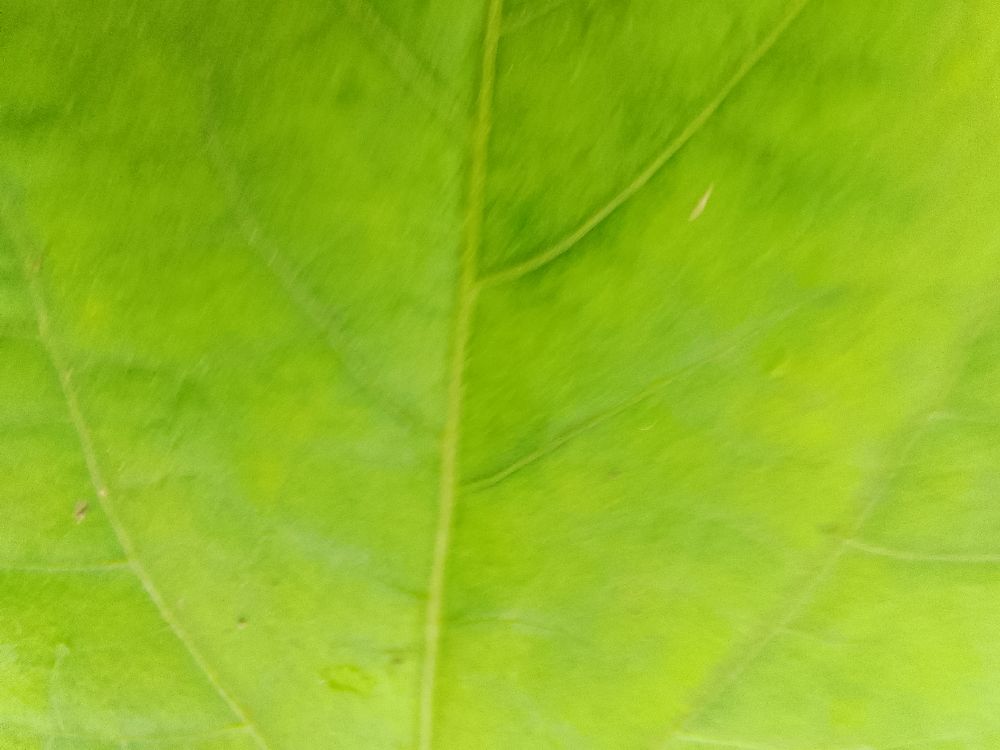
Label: healthy